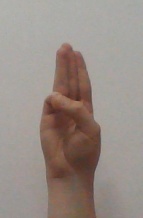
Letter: thaa